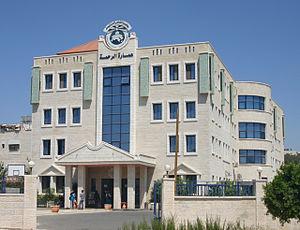
Salfit ou Salfeet est une ville palestinienne située dans le Gouvernorat de Salfit, au centre de la Cisjordanie. La villese trouve à une altitude de 570 mètres. Salfit comptait 8 796 habitants en 2007. Elle est la capitale administrative du Gouvernorat de Salfit. En 2017, 'Abd al-Karîm Zabîdy est élu maire de la ville.